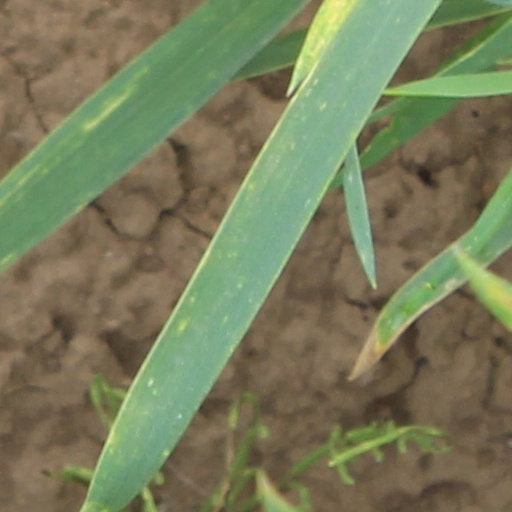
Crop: wheat